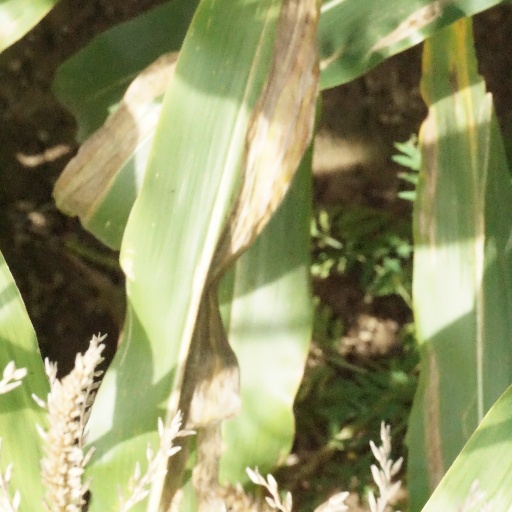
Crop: maize; corn